Kapampangan people

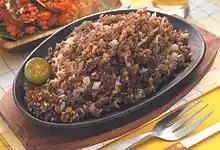
"Sisig", a popular Kapampangan dish.

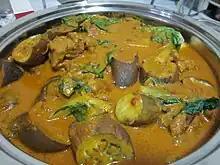
"Kare-kare"

Many Kapampangan festivals display an indigenous flavor unique only to the Kapampangan people. Consider the "Curaldal" or "street dancing" that accompanies the Feast of Santa Lucia in Sasmuan or the "Aguman Sanduk" were men cross-dress as women to welcome the New Year in Minalin or the Batalla Festival to re-enact the battle between the native Muslim Moor and the new colonist Native Capampangan Christians, the historical battle between the two religious native Kapampangans. They start the battle in "Ugtung-aldo" or afternoon and they end it in "Sisilim" or sunset with the tune of what Macabebeanons and Masantuleñios called BATTALA Masantol, Macabebe and Lubao.